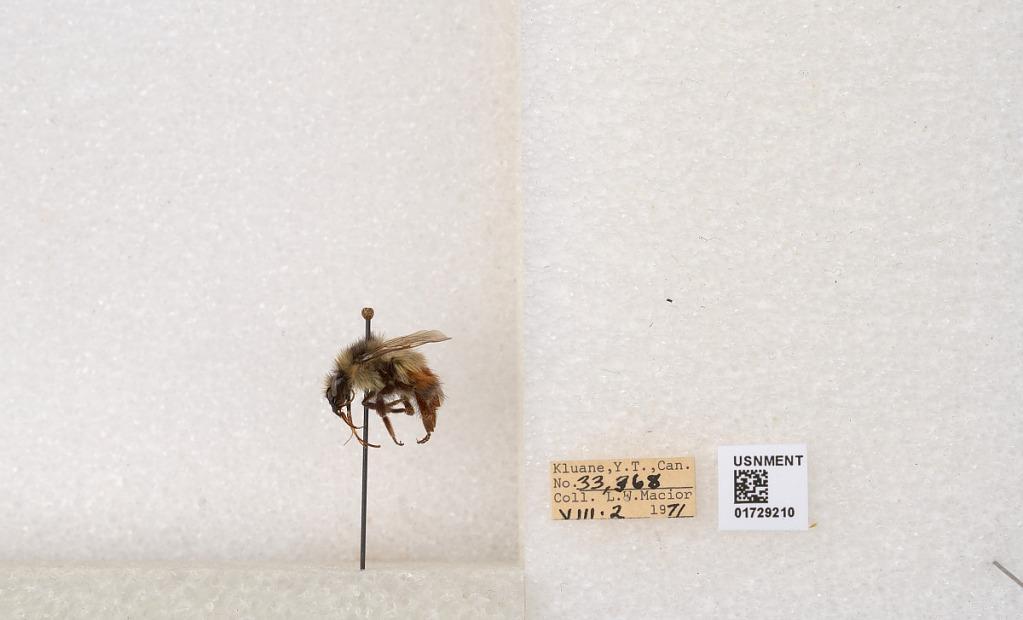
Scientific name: Bombus flavifrons Cresson
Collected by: L. Macior
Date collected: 1971-8-2
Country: Canada
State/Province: Yukon Territory
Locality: Kluane National Park and Reserve
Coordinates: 60.7493, -139.504